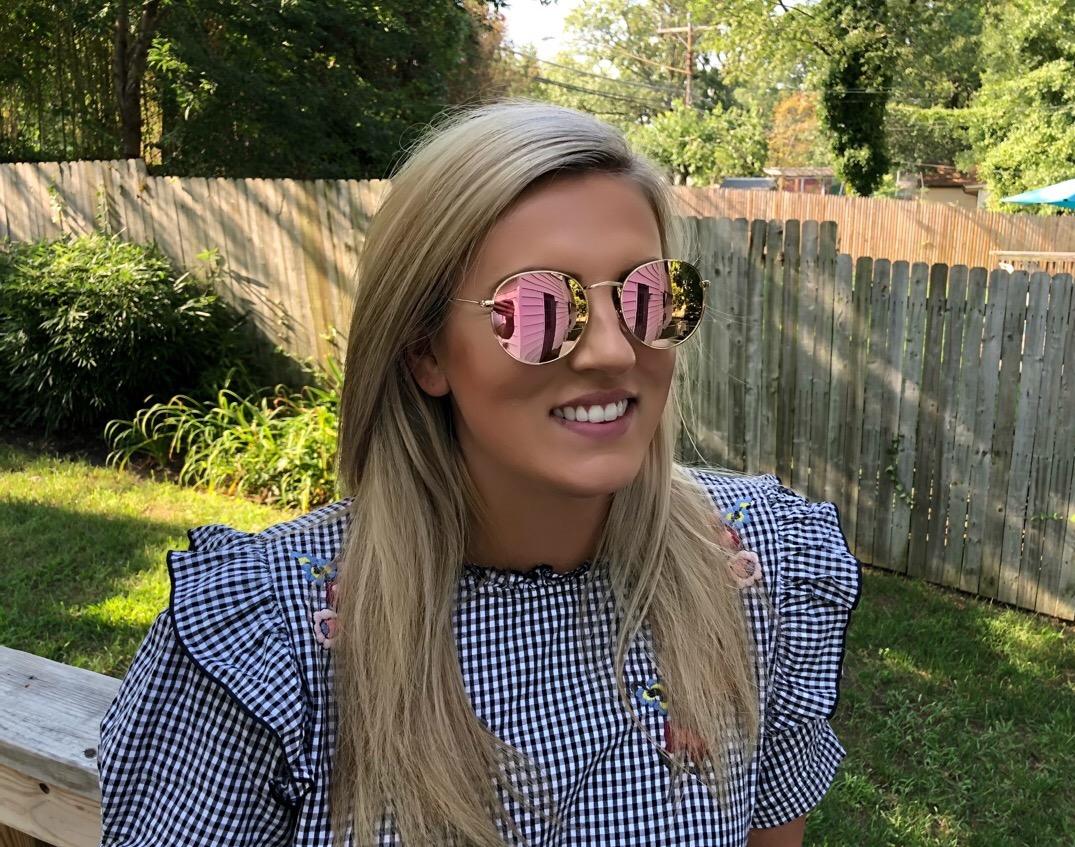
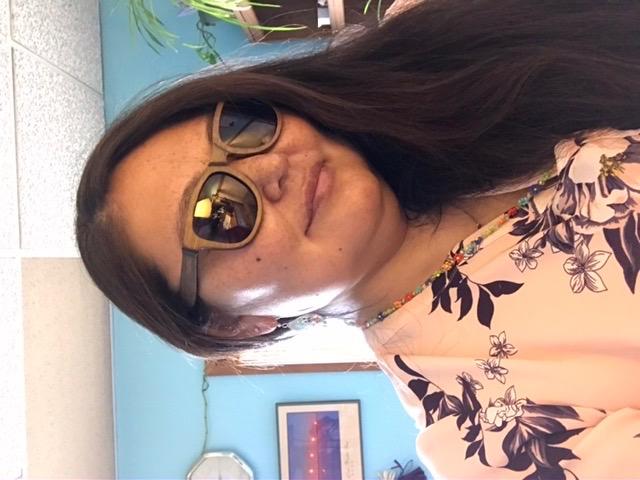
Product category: accessories_sunglasses
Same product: no